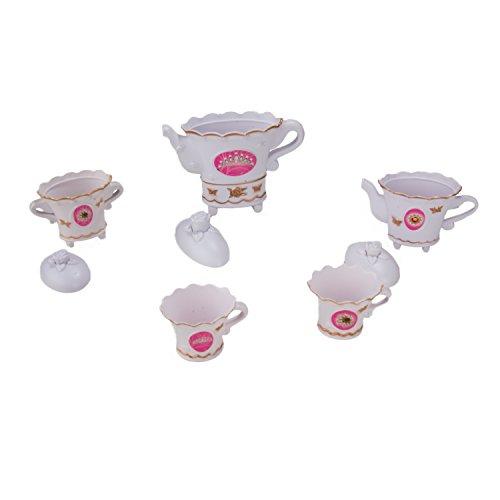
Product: Blue Block Factory Little Princess Cute Vintage Style Ornate Tea Set for Kids Ages 3+ Playset, White
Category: Toys & Games | Dress Up & Pretend Play | Pretend Play | Kitchen Toys
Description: Princess orange tea service pretend play set.
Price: $20.42
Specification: ProductDimensions:12x2x15inches|ItemWeight:12.6ounces|ShippingWeight:12.6ounces(Viewshippingratesandpolicies)|ASIN:B01NCK3QKT|Californiaresidents:ClickhereforProposition65warning|Itemmodelnumber:TOYKIT008|Manufacturerrecommendedage:36months-6years